National Register of Historic Places listings in Oklahoma

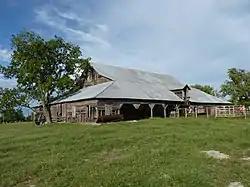
John Patrick McNaughton Barn, Quapaw

This is a list of properties and historic districts in Oklahoma that are designated on the National Register of Historic Places. Listings are distributed across all of Oklahoma's 77 counties.